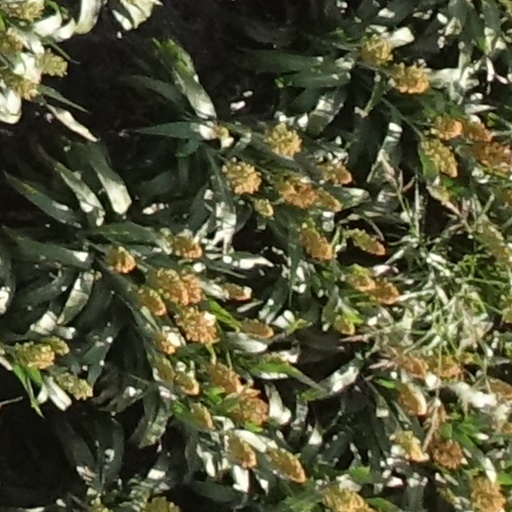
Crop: sorghum